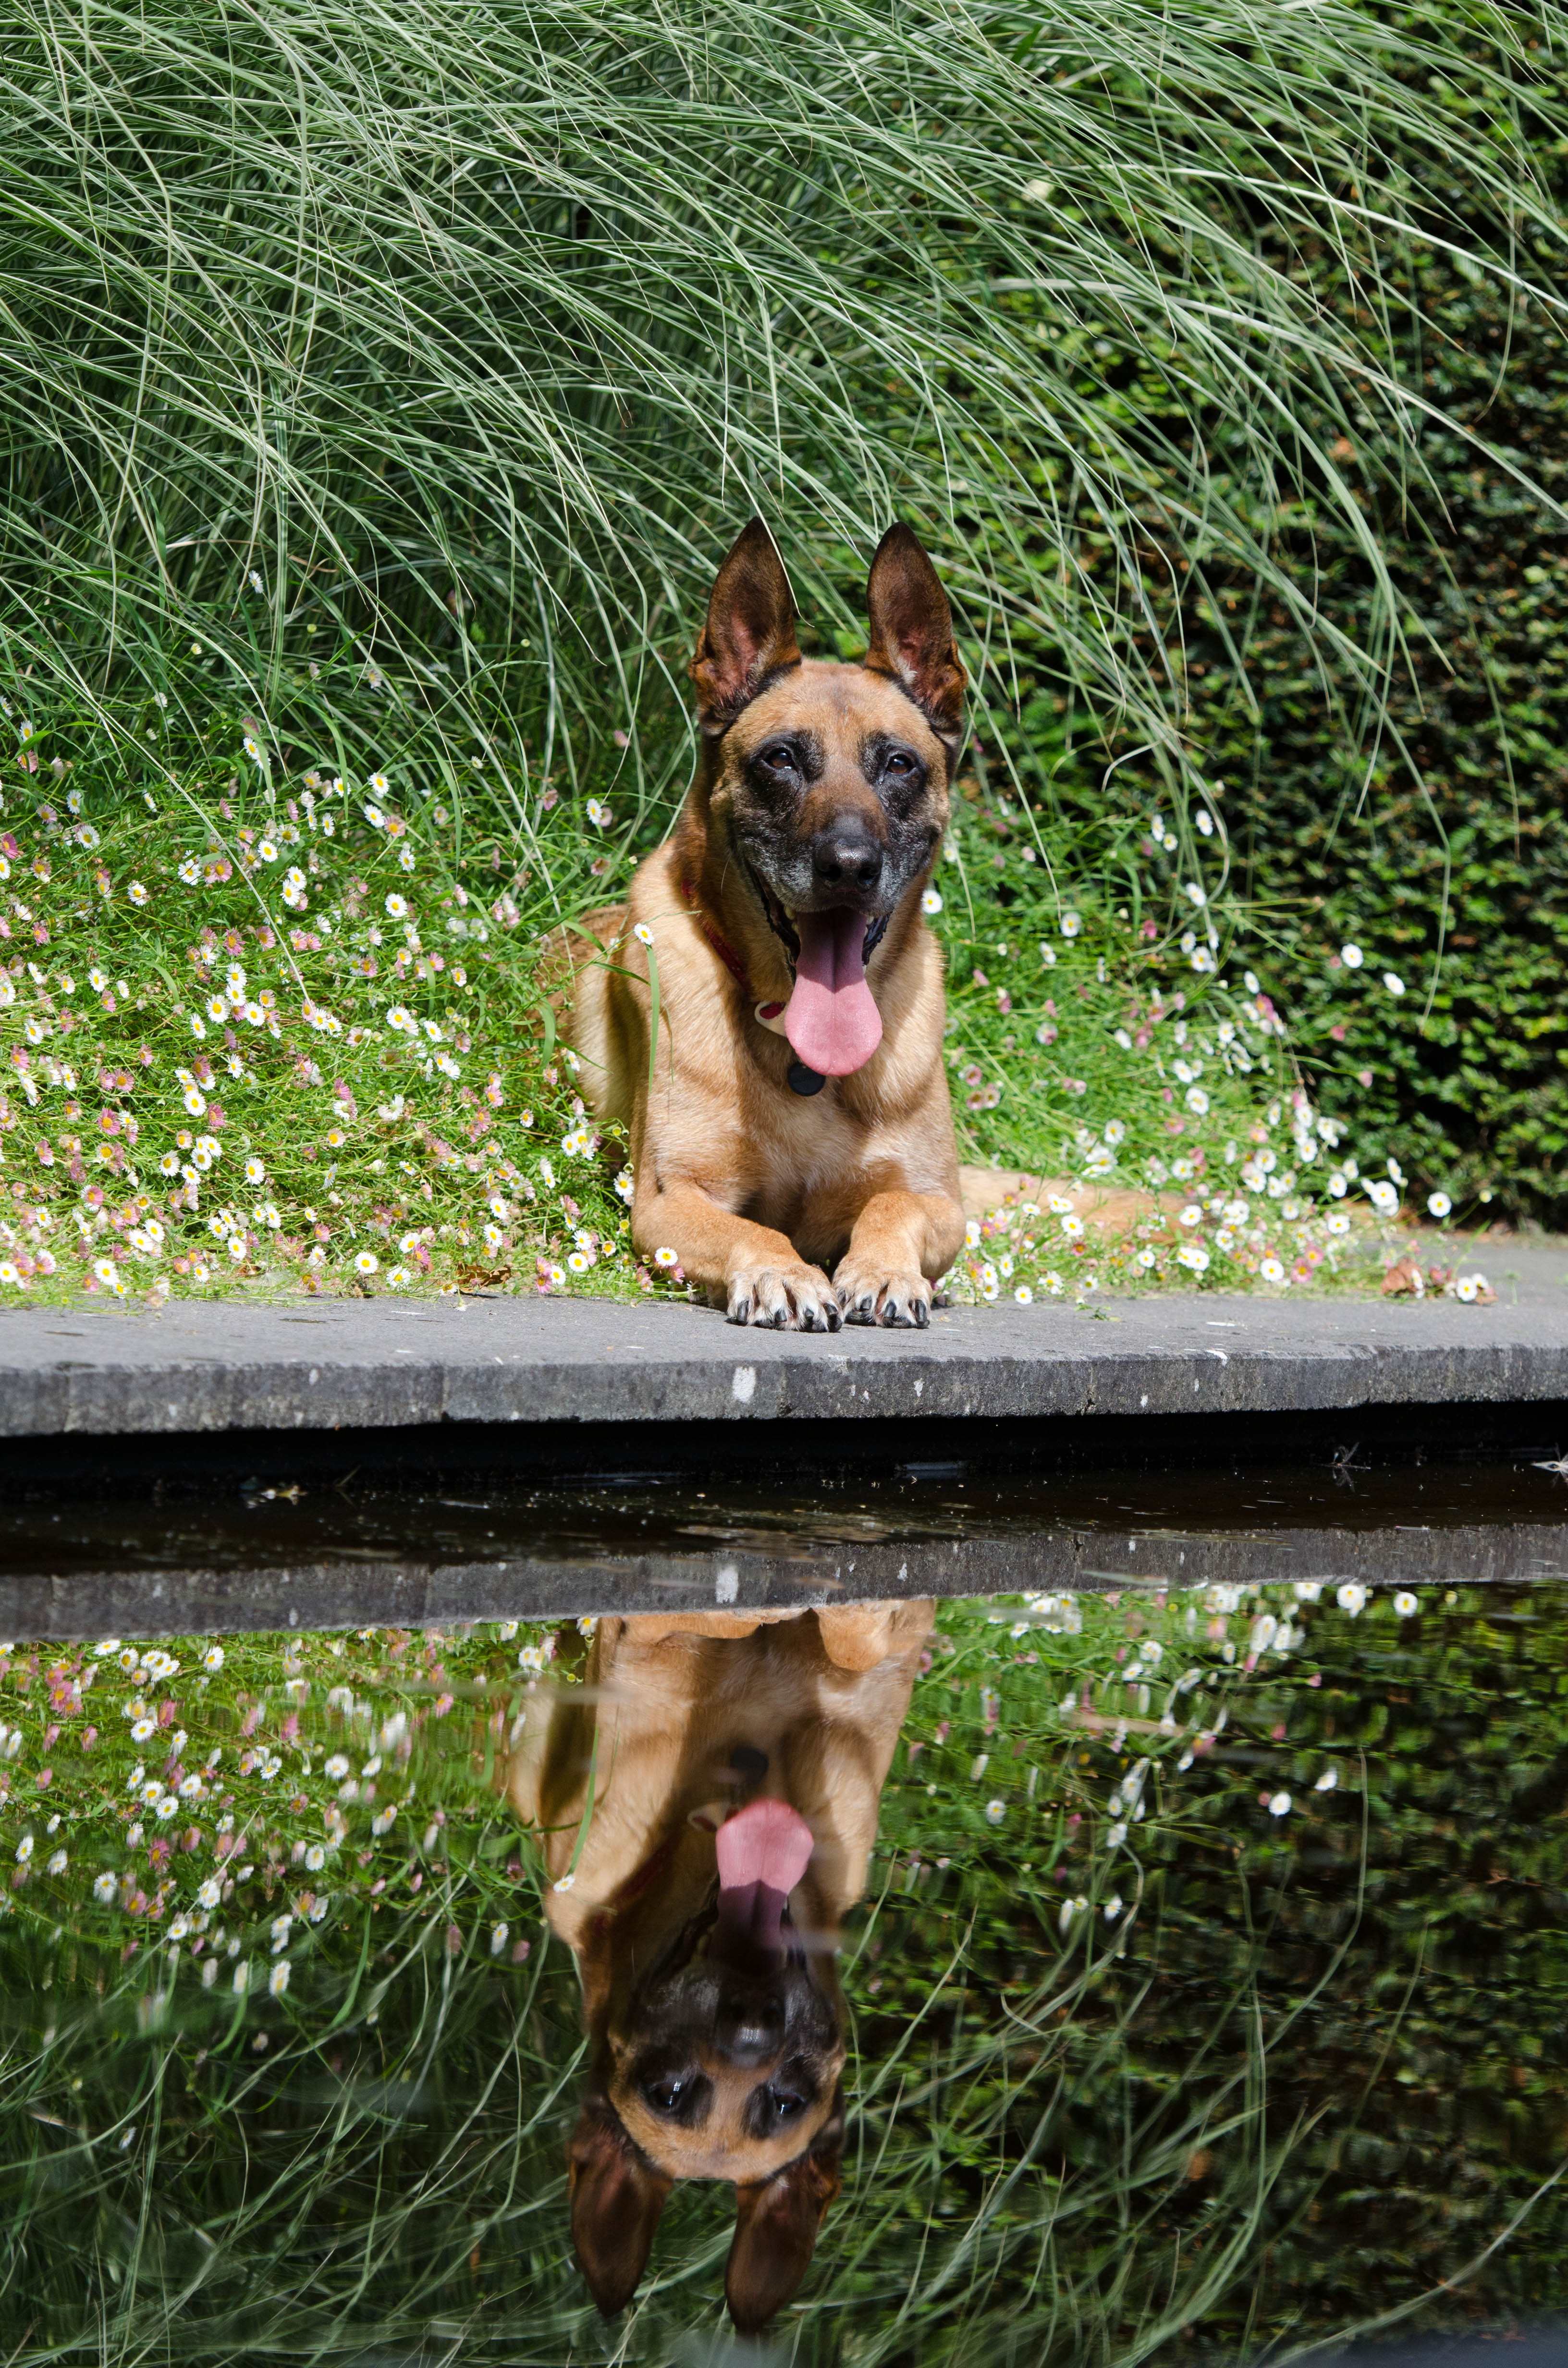
water, nature, puppy, dog, animal, summer, relax, mammal, garden, vertebrate, attention, old dog, belgian shepherd dog, sch fer dog, water garden, malinois, enjoy weather, dog is, dog like mammal, dog basks